Bank of Florence Museum

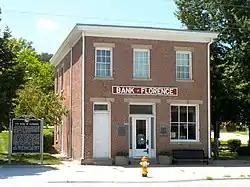

The Bank of Florence was a wildcat bank located in Florence, Nebraska Territory. It originally operated for three years in the 1850s, and another bank adopted the name and location in 1904. Today the building that housed the bank is the Bank of Florence Museum. It is listed on the National Register of Historic Places, and is the oldest building in Omaha, Nebraska.